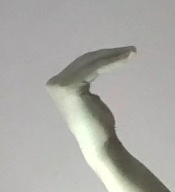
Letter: haa